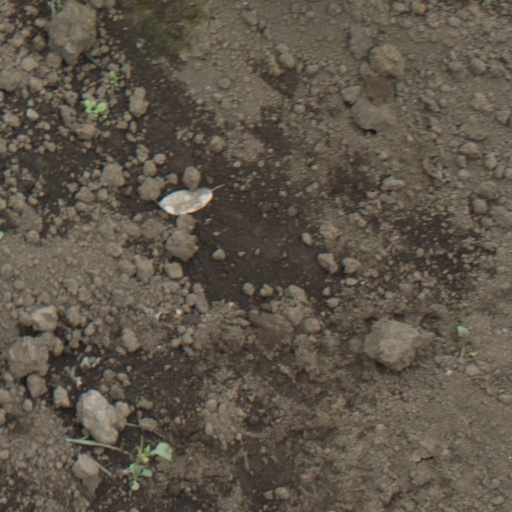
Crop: soybean